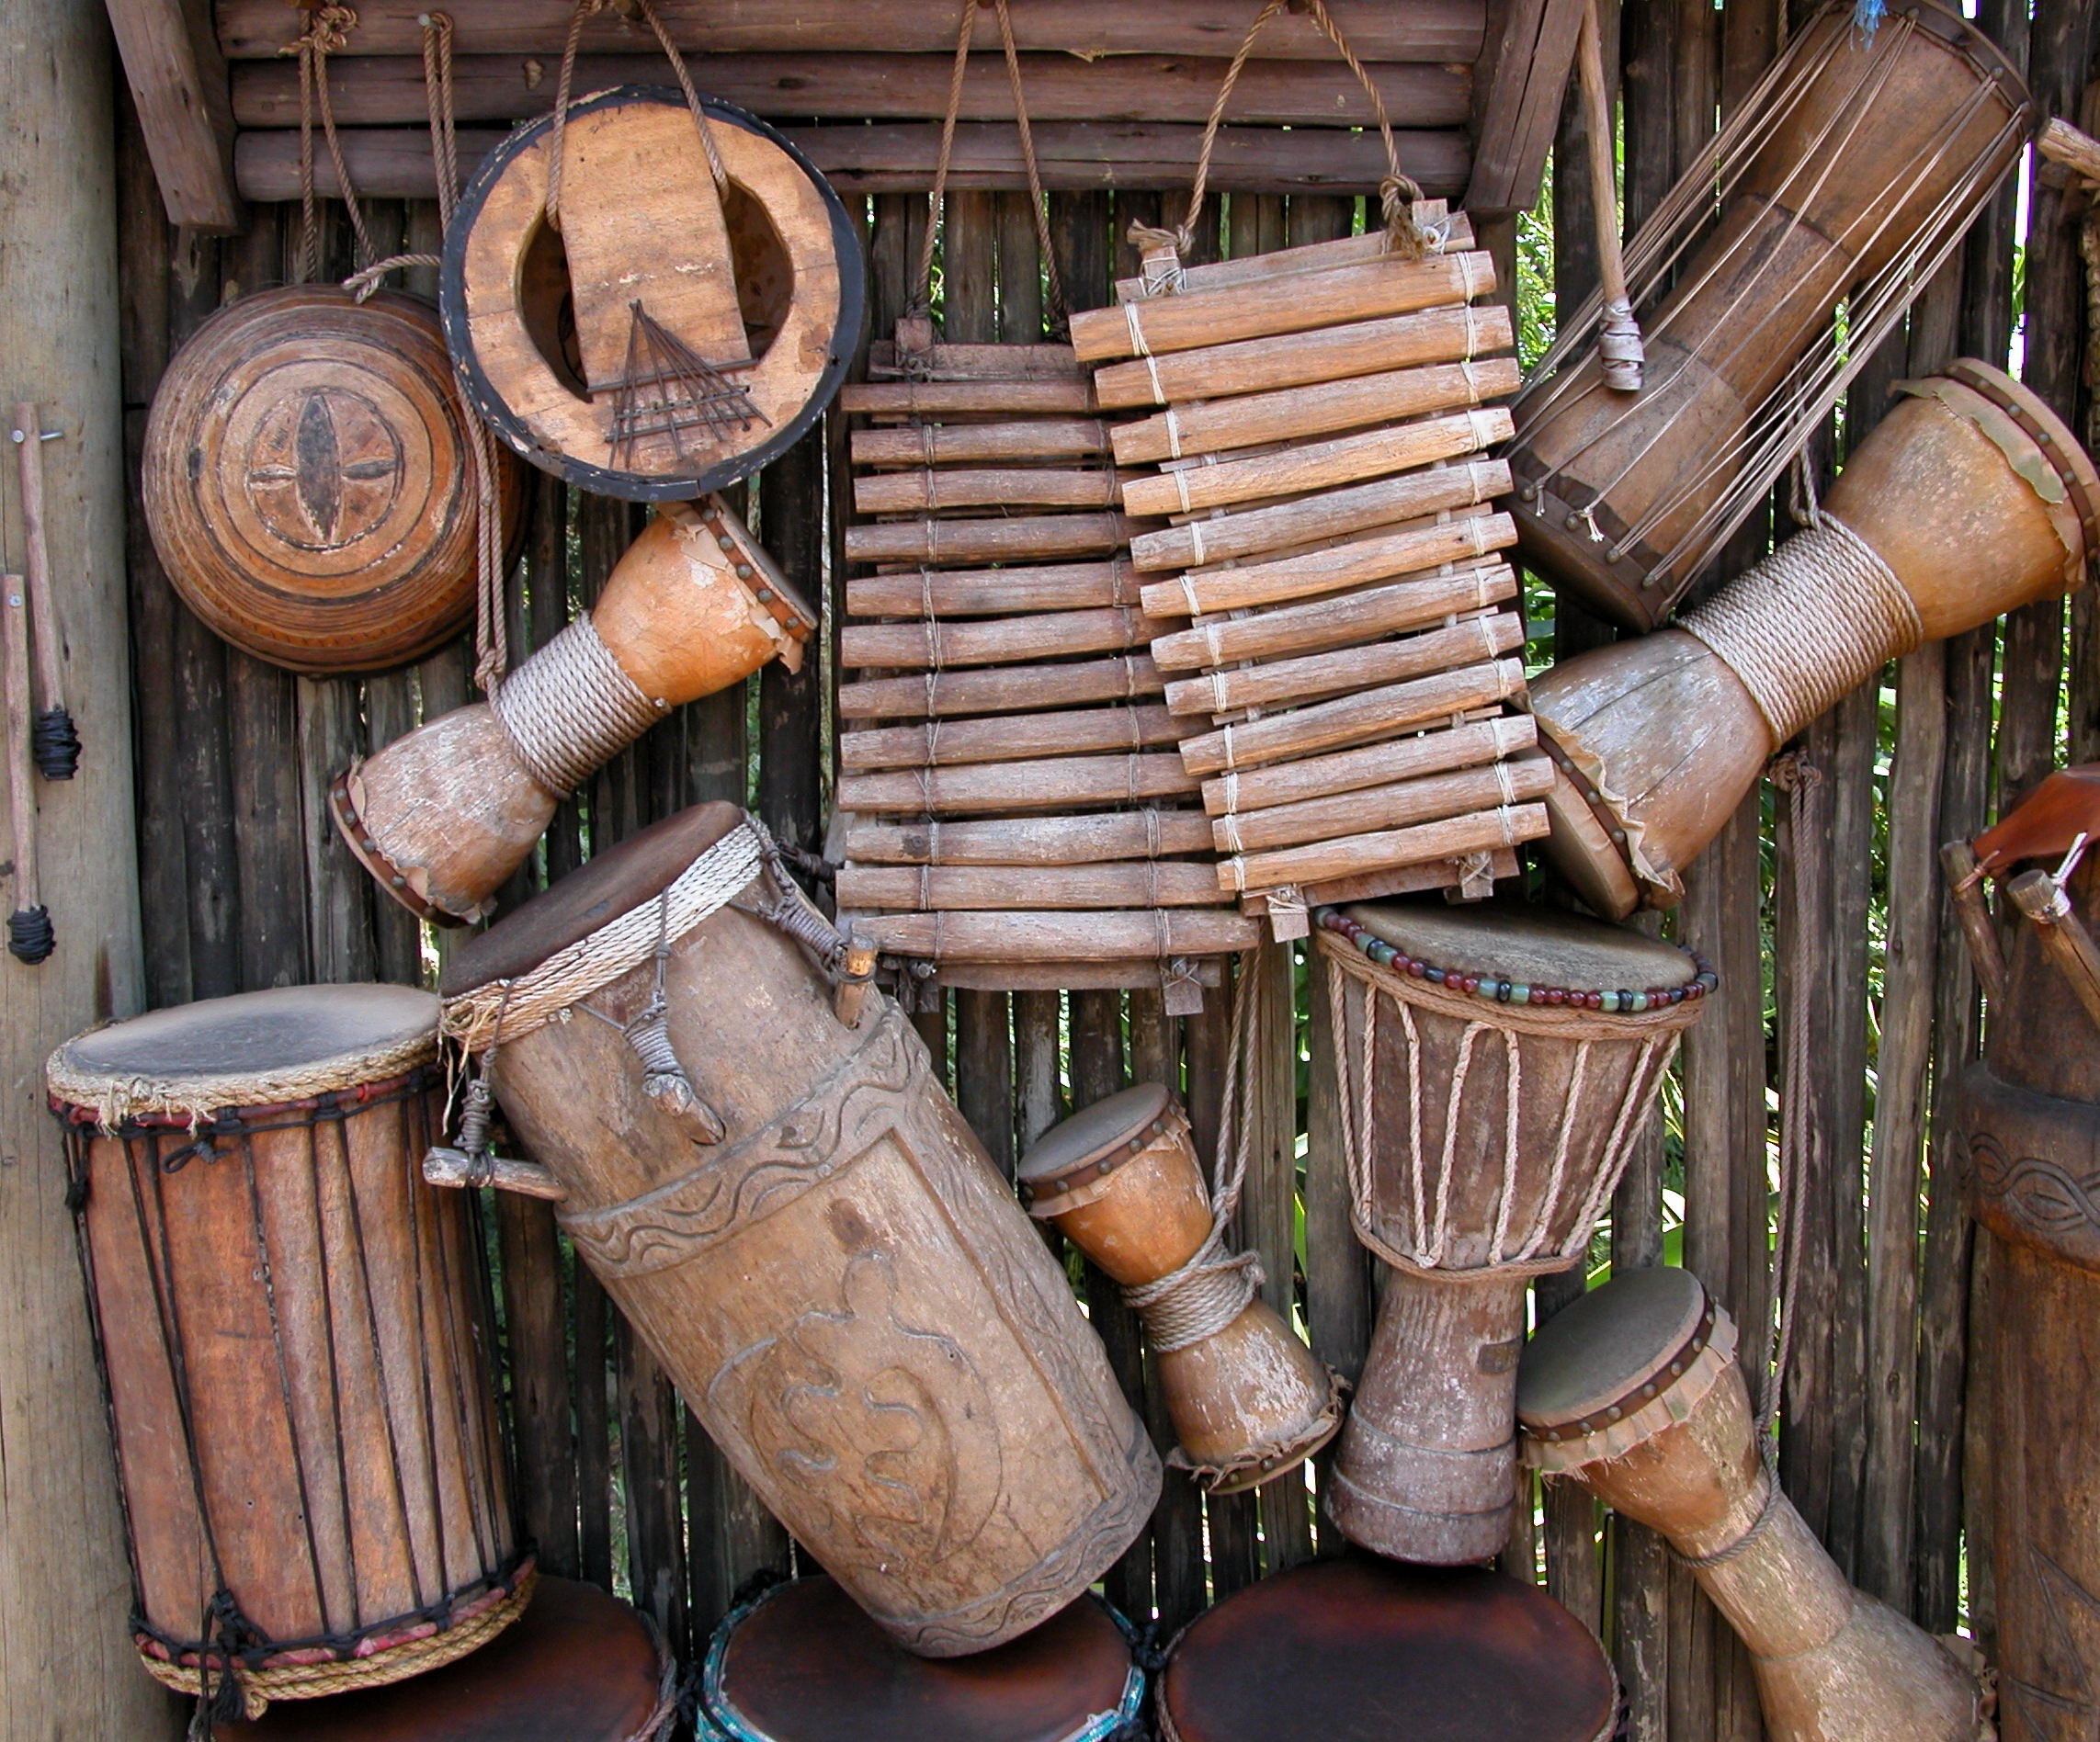
music, wood, play, playing, drum, musical instrument, ethnic, percussion, background, musical, performance, sound, drums, instruments, african, rhythm, traditional, cultural, cowhide, man made object, skin head percussion instrument, hand drum, barrel drum